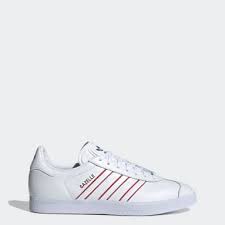
Label: Sneaker